COVID-19 pandemic in Mississippi

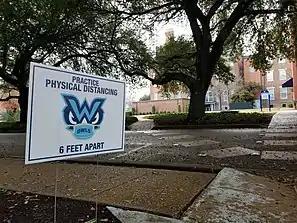
A sign promoting distancing and mask use at the Mississippi University for Women

On March 12, the National Collegiate Athletic Association cancelled all winter and spring tournaments, most notably the Division I men's and women's basketball tournaments, affecting colleges and universities statewide. On March 16, the National Junior College Athletic Association also canceled the remainder of the winter seasons as well as the spring seasons.